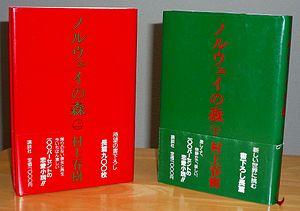
La Ballade de l'impossible est le cinquième roman de l'écrivain japonais Haruki Murakami, paru en 1987 au Japon.